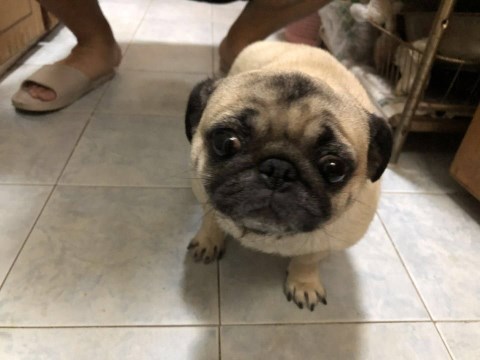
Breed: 798-n000130-pug